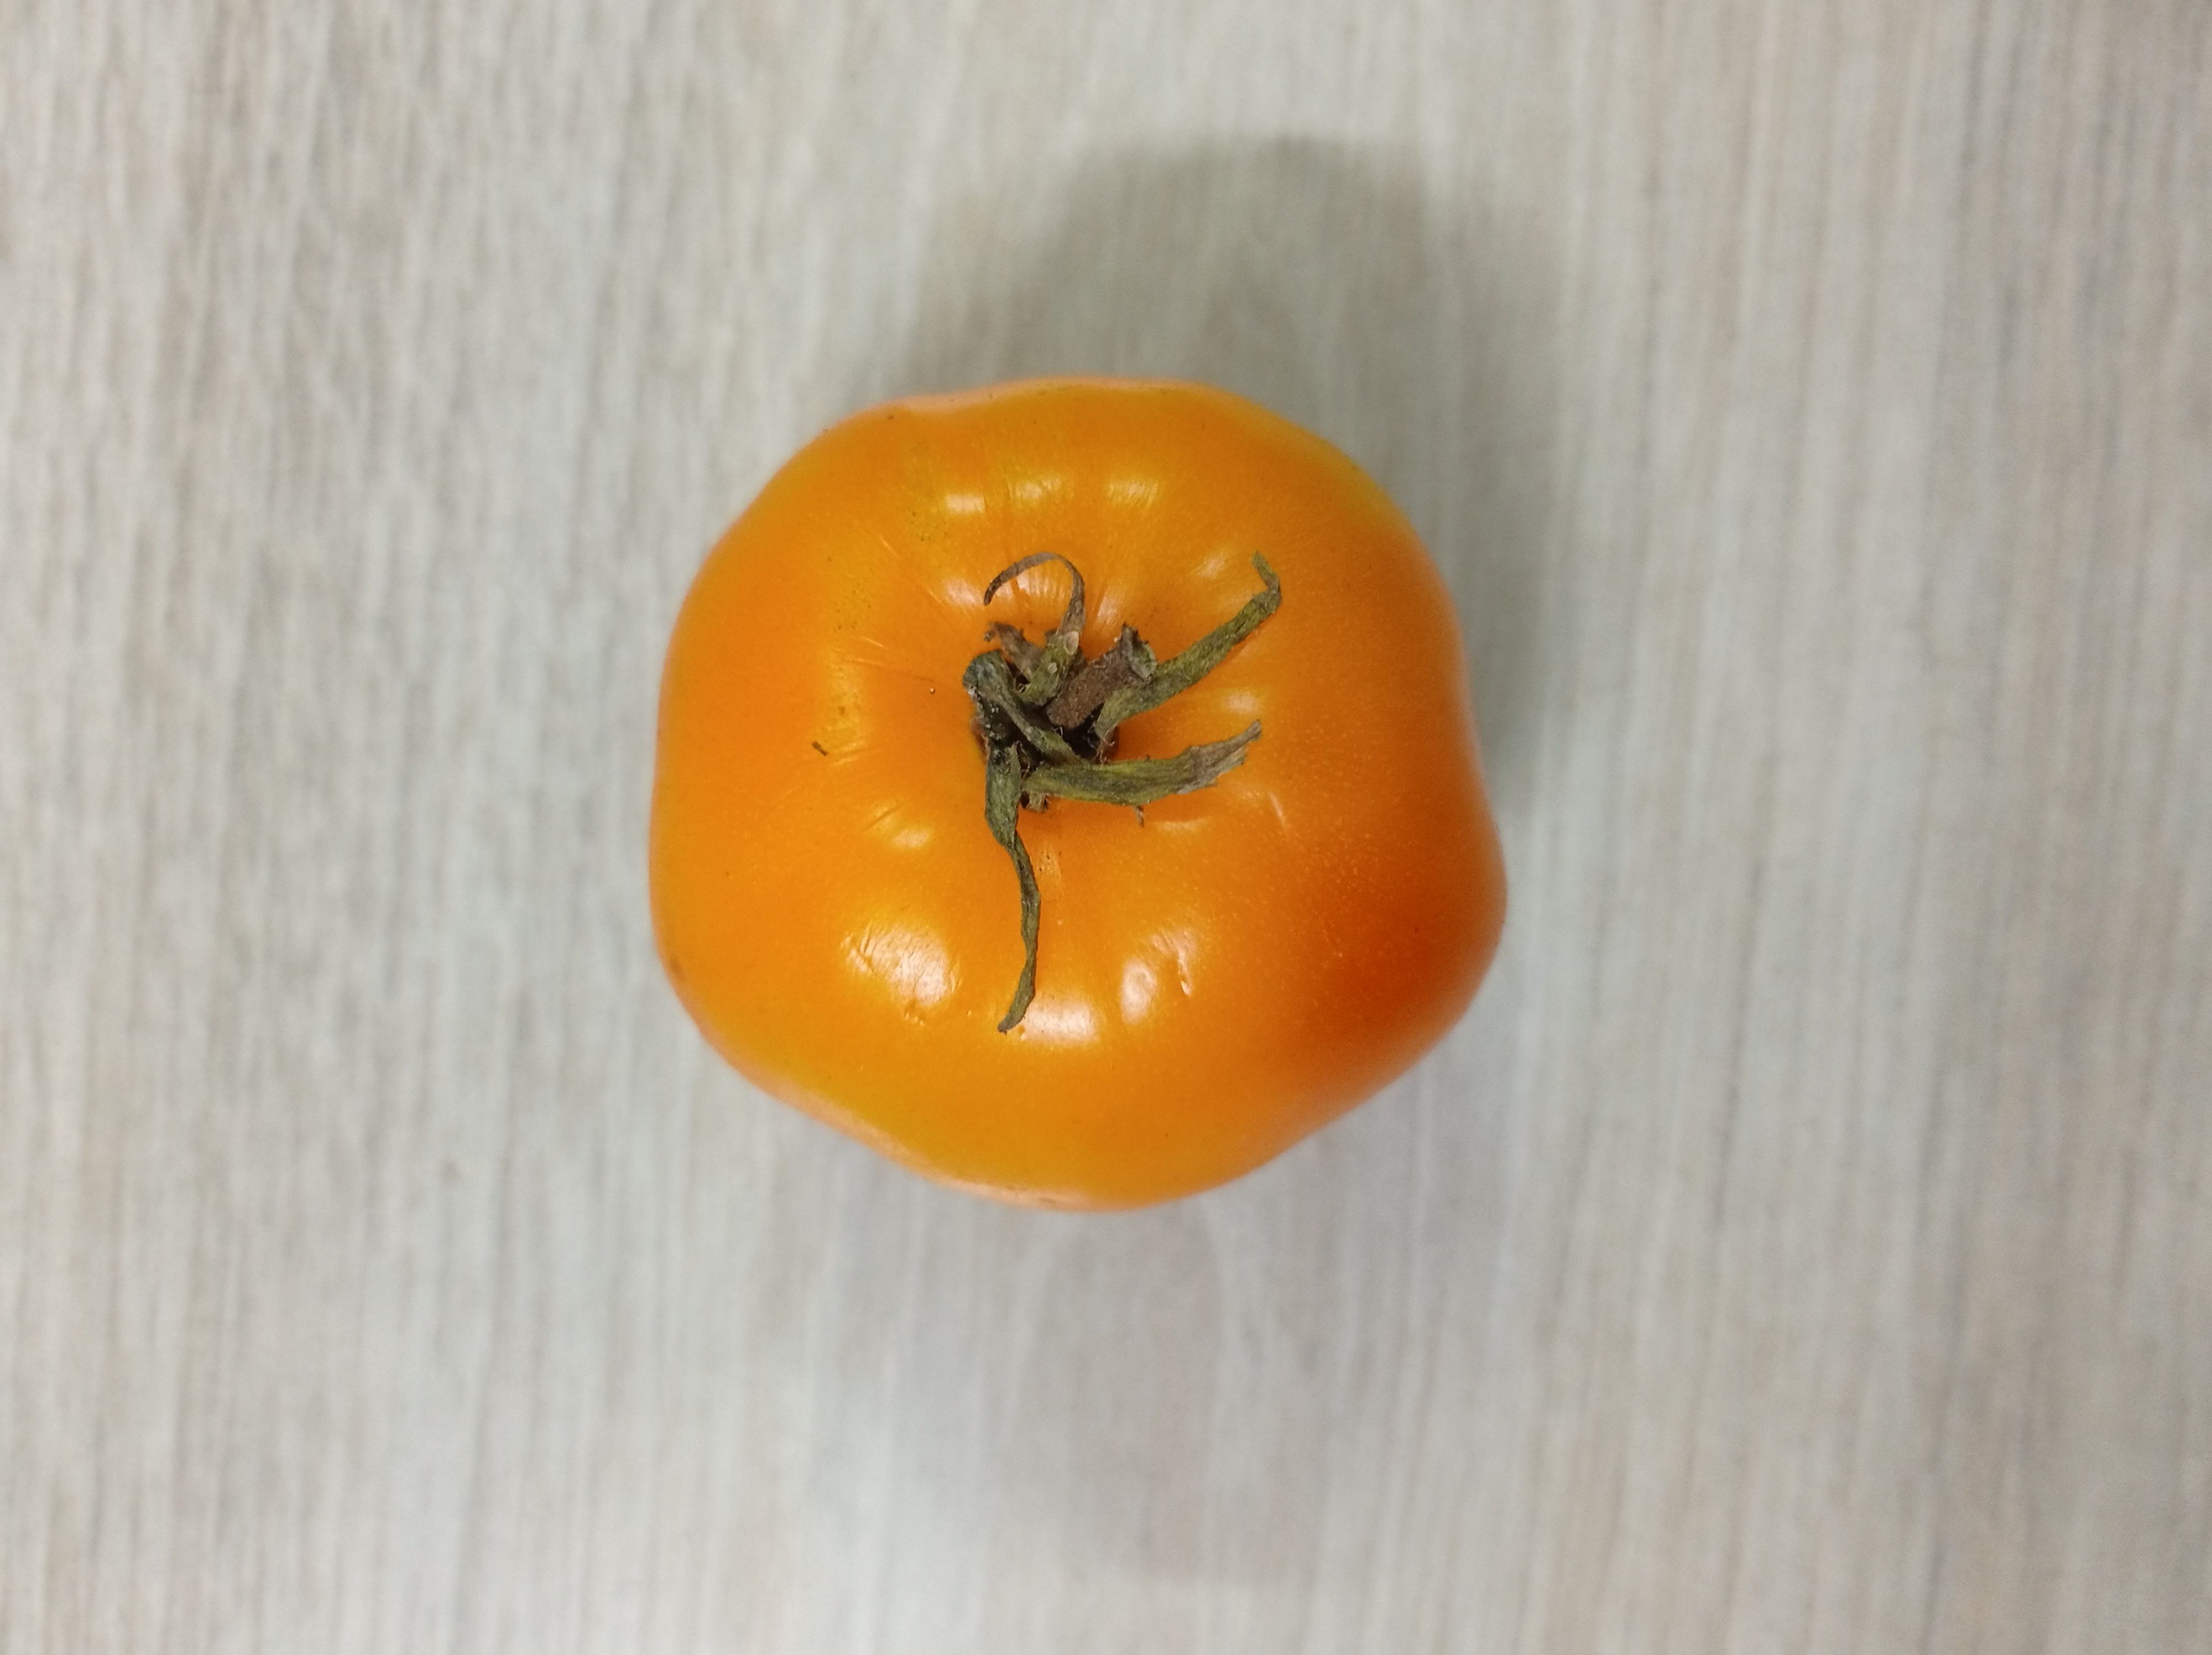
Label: Fresh